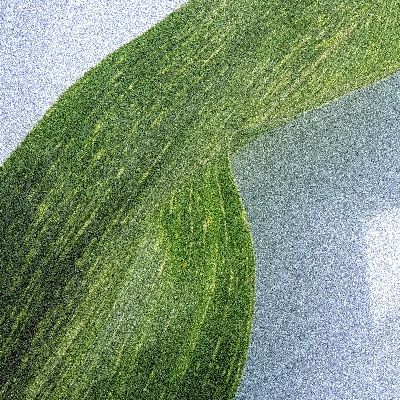
Label: Corn_(Maize)___Maize_Streak_Virus